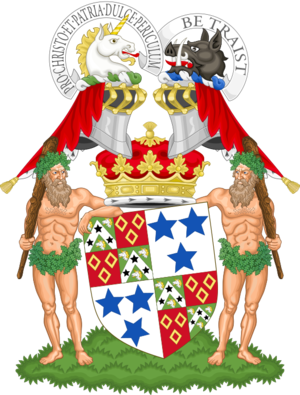
James Innes-Ker, 5ᵉ duc de Roxburghe est un noble écossais.
Robert Ker, 2ᵉ duc de Roxburghe est un pair écossais.